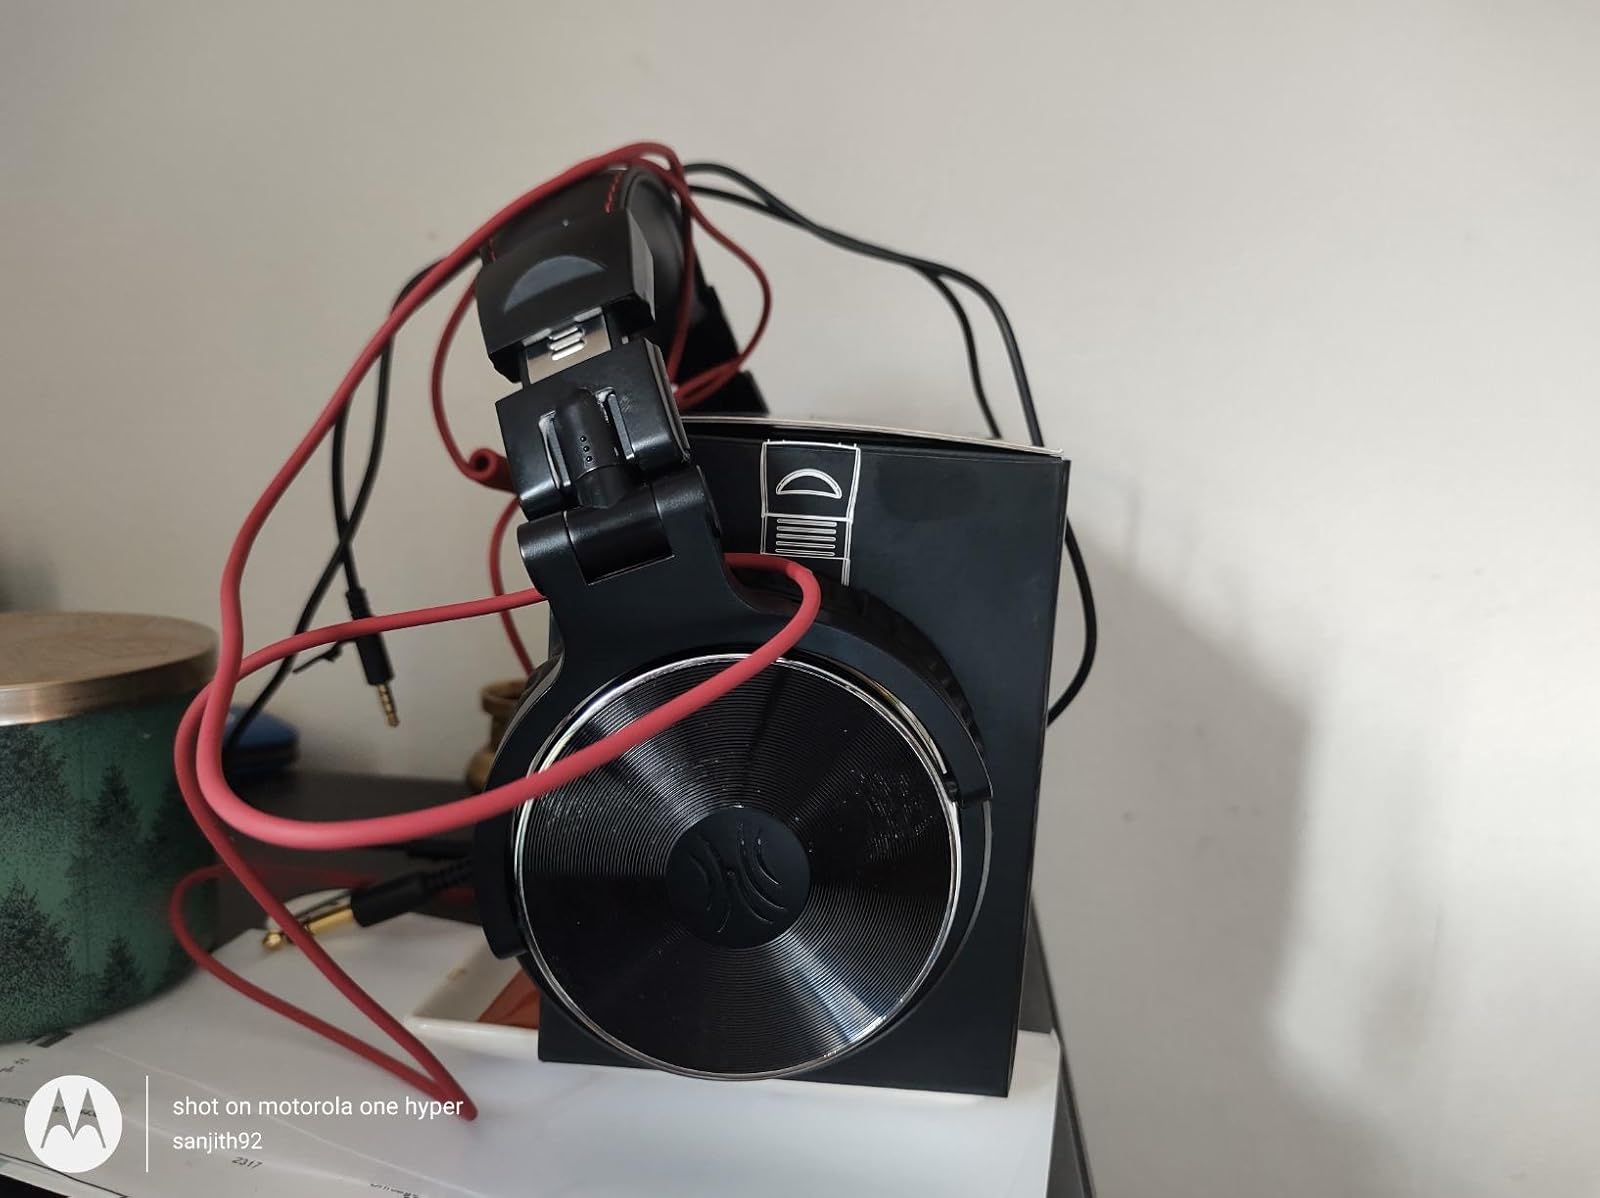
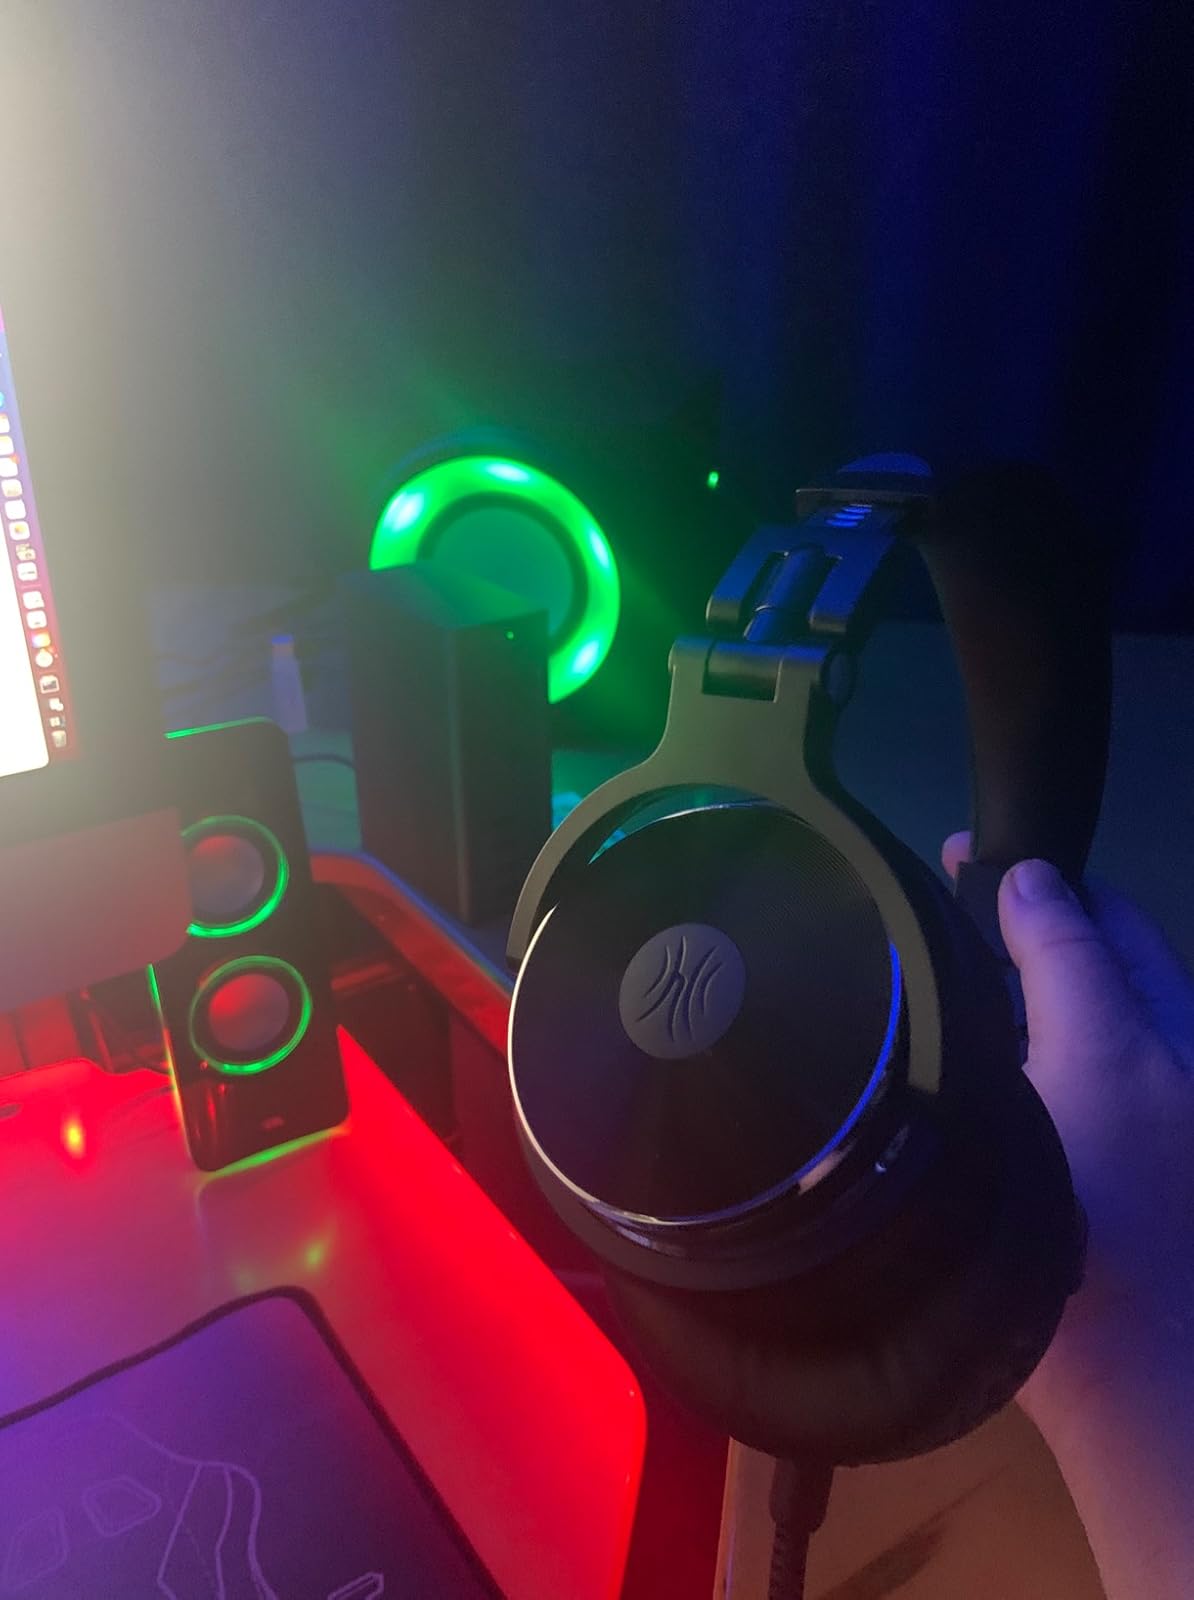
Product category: headphones
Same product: yes